Diedrich Bader

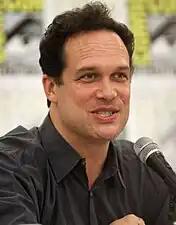
Bader in 2011

As a voice actor, he has voiced various characters in animated features, television series and video games, such as "Ice Age", "The Simpsons", "Buzz Lightyear of Star Command", "The Grim Adventures of Billy & Mandy", "South Park" and "The Penguins of Madagascar." In 2012, he reprised his role as Rex in the animated TV series "Napoleon Dynamite". He played the Russian Cosmonaut Yuri in Disney's Space Buddies. Bader has lent his voice to several different Batman cartoons, portraying both heroes and villains: "Batman Beyond", "The Zeta Project", "The Batman", and starring as the title character Bruce Wayne / Batman in "" and "Harley Quinn". Bader also voices Guy Gardner in "".